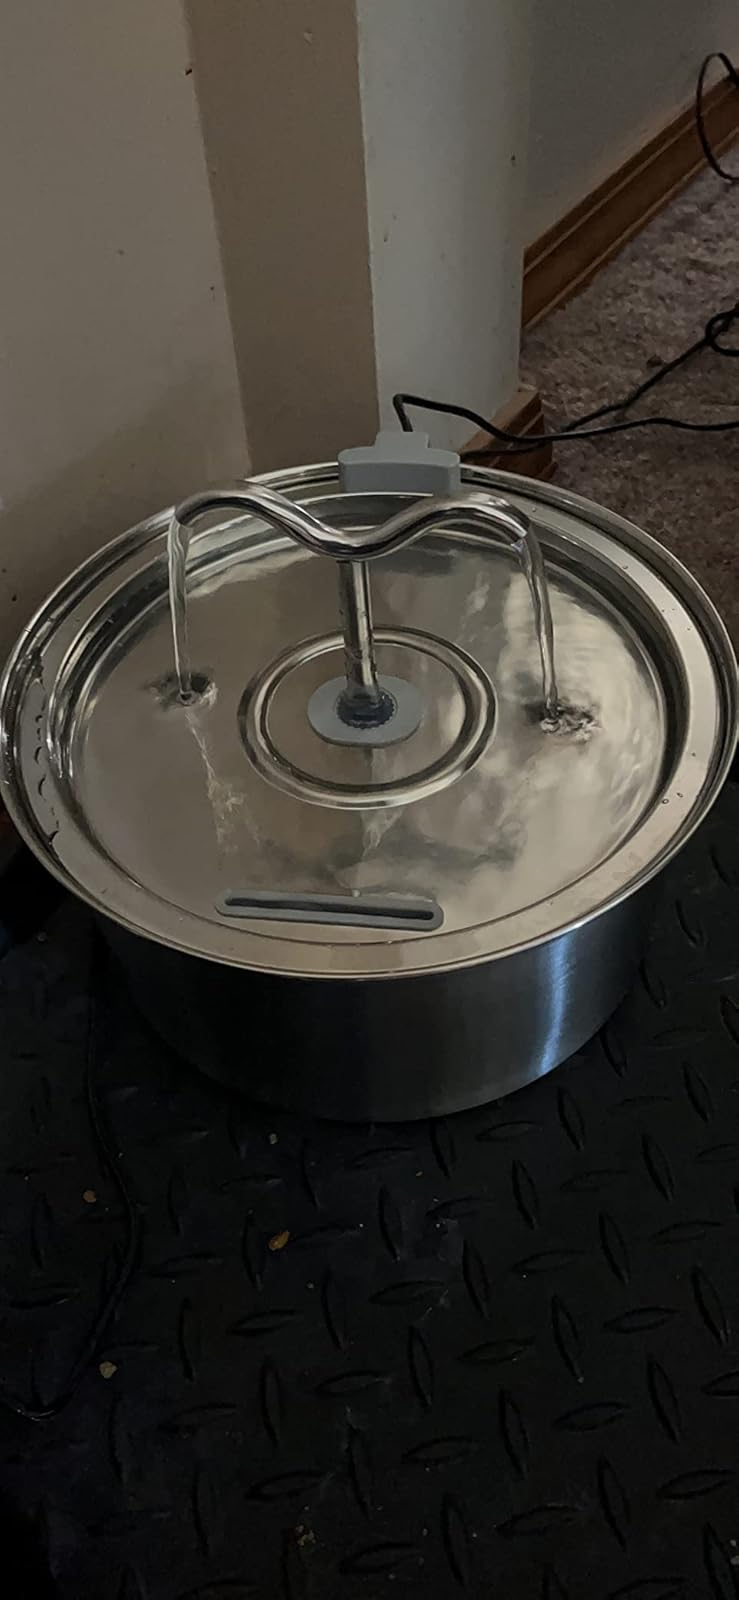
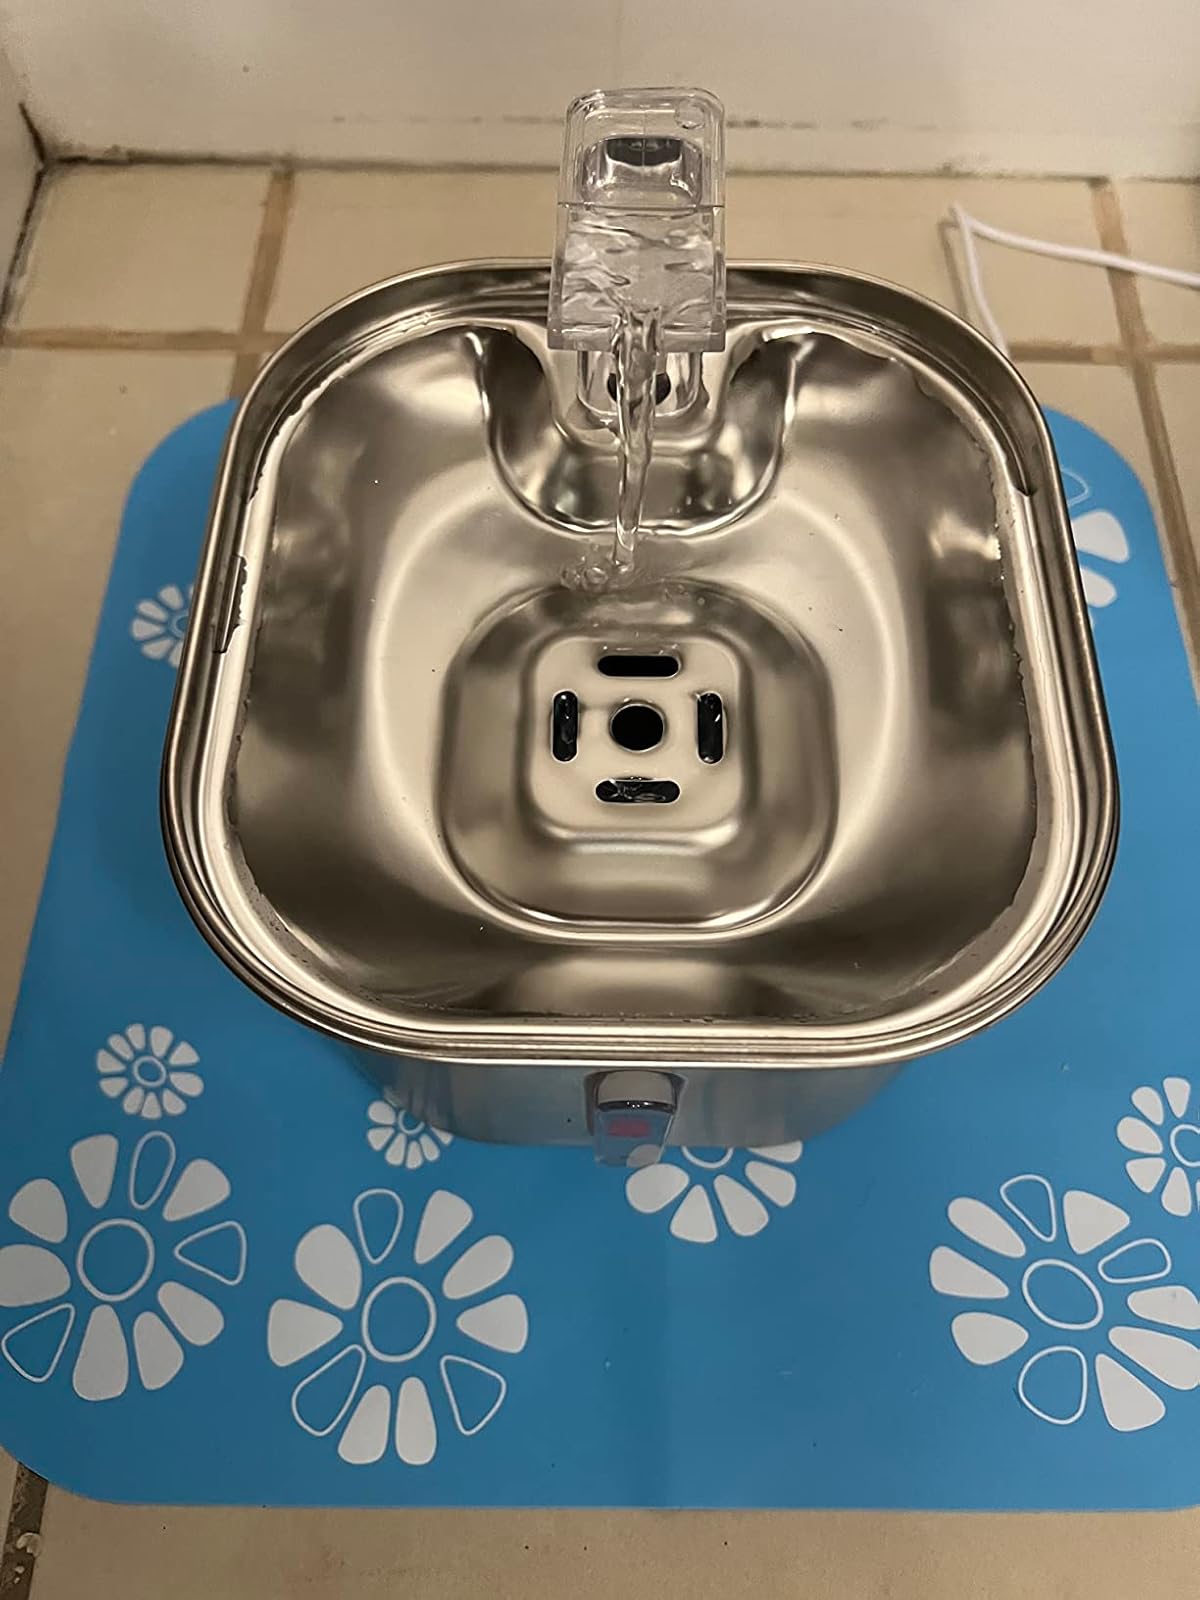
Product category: items_bowl
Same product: no